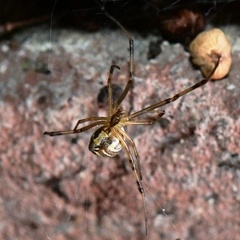
Species: Lactrodectus_hesperus